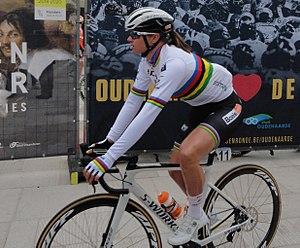
Chantal van den Broek-Blaak, née Chantal Blaak le 22 octobre 1989 à Rotterdam, est une coureuse cycliste néerlandaise, membre de l'équipe Boels Dolmans. Elle est championne du monde sur route en 2017. Elle a réalisé plusieurs places d'honneur dans les manches de coupe du monde. En 2014, elle gagne l'Open de Suède Vårgårda. C'est à la fois une sprinteuse et une rouleuse. En 2016, elle s'impose sur deux classiques majeures : le Tour de Drenthe et Gand-Wevelgem. En 2018, elle remporte l'Amstel Gold Race. Elle est championne des Pays-Bas sur route 2017 et 2018.
La saison 2017 de l'équipe cycliste Boels Dolmans est la huitième de la formation. L'arrivée de la championne olympique et vainqueur du Tour d'Italie 2015 Anna van der Breggen constitue la principale addition à l'effectif. La spécialiste des classiques flandriennes Amy Pieters et la prometteuse Jip van den Bos, toutes deux également néerlandaises rejoignent l'équipe. Au niveau des départs, Evelyn Stevens prend sa retraite. L'autre départ de taille est celui de la spécialiste du contre-la-montre Ellen van Dijk. Romy Kasper et Demi de Jong changent également d'équipe.